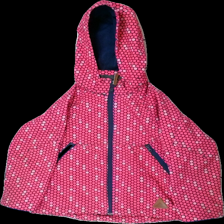
View: front
Type: Jacket
Category: Children
Brand: H&M
Material: 100% polyester
Size: 128
Price range: 50-100
Recommended usage: Reuse